Kristin Goodwin

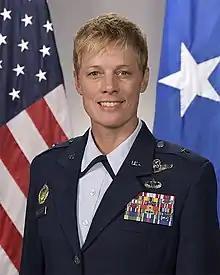
A portrait photograph of a white woman in a blue US Air Force uniform; she is smiling while facing and looking into the camera.

The Air Force announced on 21 March 2017 that Colonel Goodwin was to be the next commandant of cadets at the Air Force Academy, concurrently serving as commander of the 34th Training Wing. Her appointment, as an openly gay officer, was praised by Michael L. Weinstein of the Military Religious Freedom Foundation for its inclusivity, In contrast, Kayla Moore of the Foundation for Moral Law decried the selection in her letter to United States Secretary of Defense Jim Mattis, claiming that Goodwin "does not set a proper moral example" in accordance with Moore's Christian interpretations of marriage and human sexuality. Goodwin arrived in Colorado in May 2017. She was still serving as commandant on 2 June 2018 when she was promoted to brigadier general.